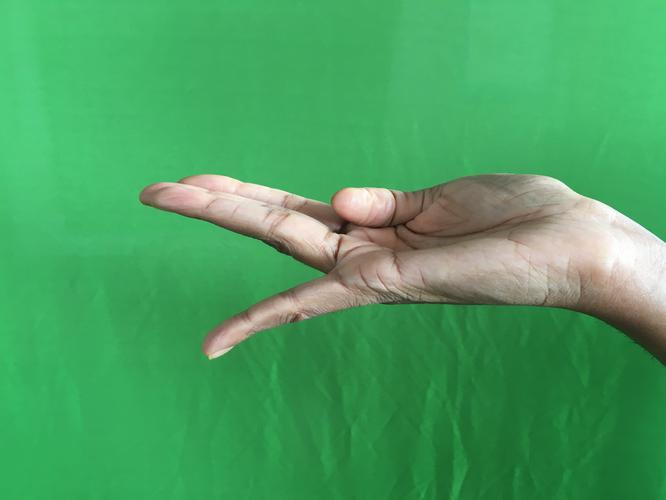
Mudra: Chaturam
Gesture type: single_hand